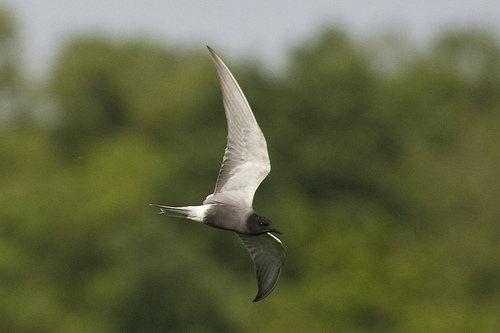
a bird that is black head and white, black and gray in color.
this bird has a black crown, white wings, and black outer rectrices.
this bird has one white wing and one grey wing
this is a small bird with large wings, black head and bill, and white wingbars.
the bird has a black crown and small black eyering with a pointed black bill.
this bird has wings that are white with a black head
this bird has wings that are grey and has a black head
this bird is grey with black and has a long, pointy beak.
this bird has wings that are white and has a black heada small bill on a large bird with a black head and a light colored body.
Species: Black Tern